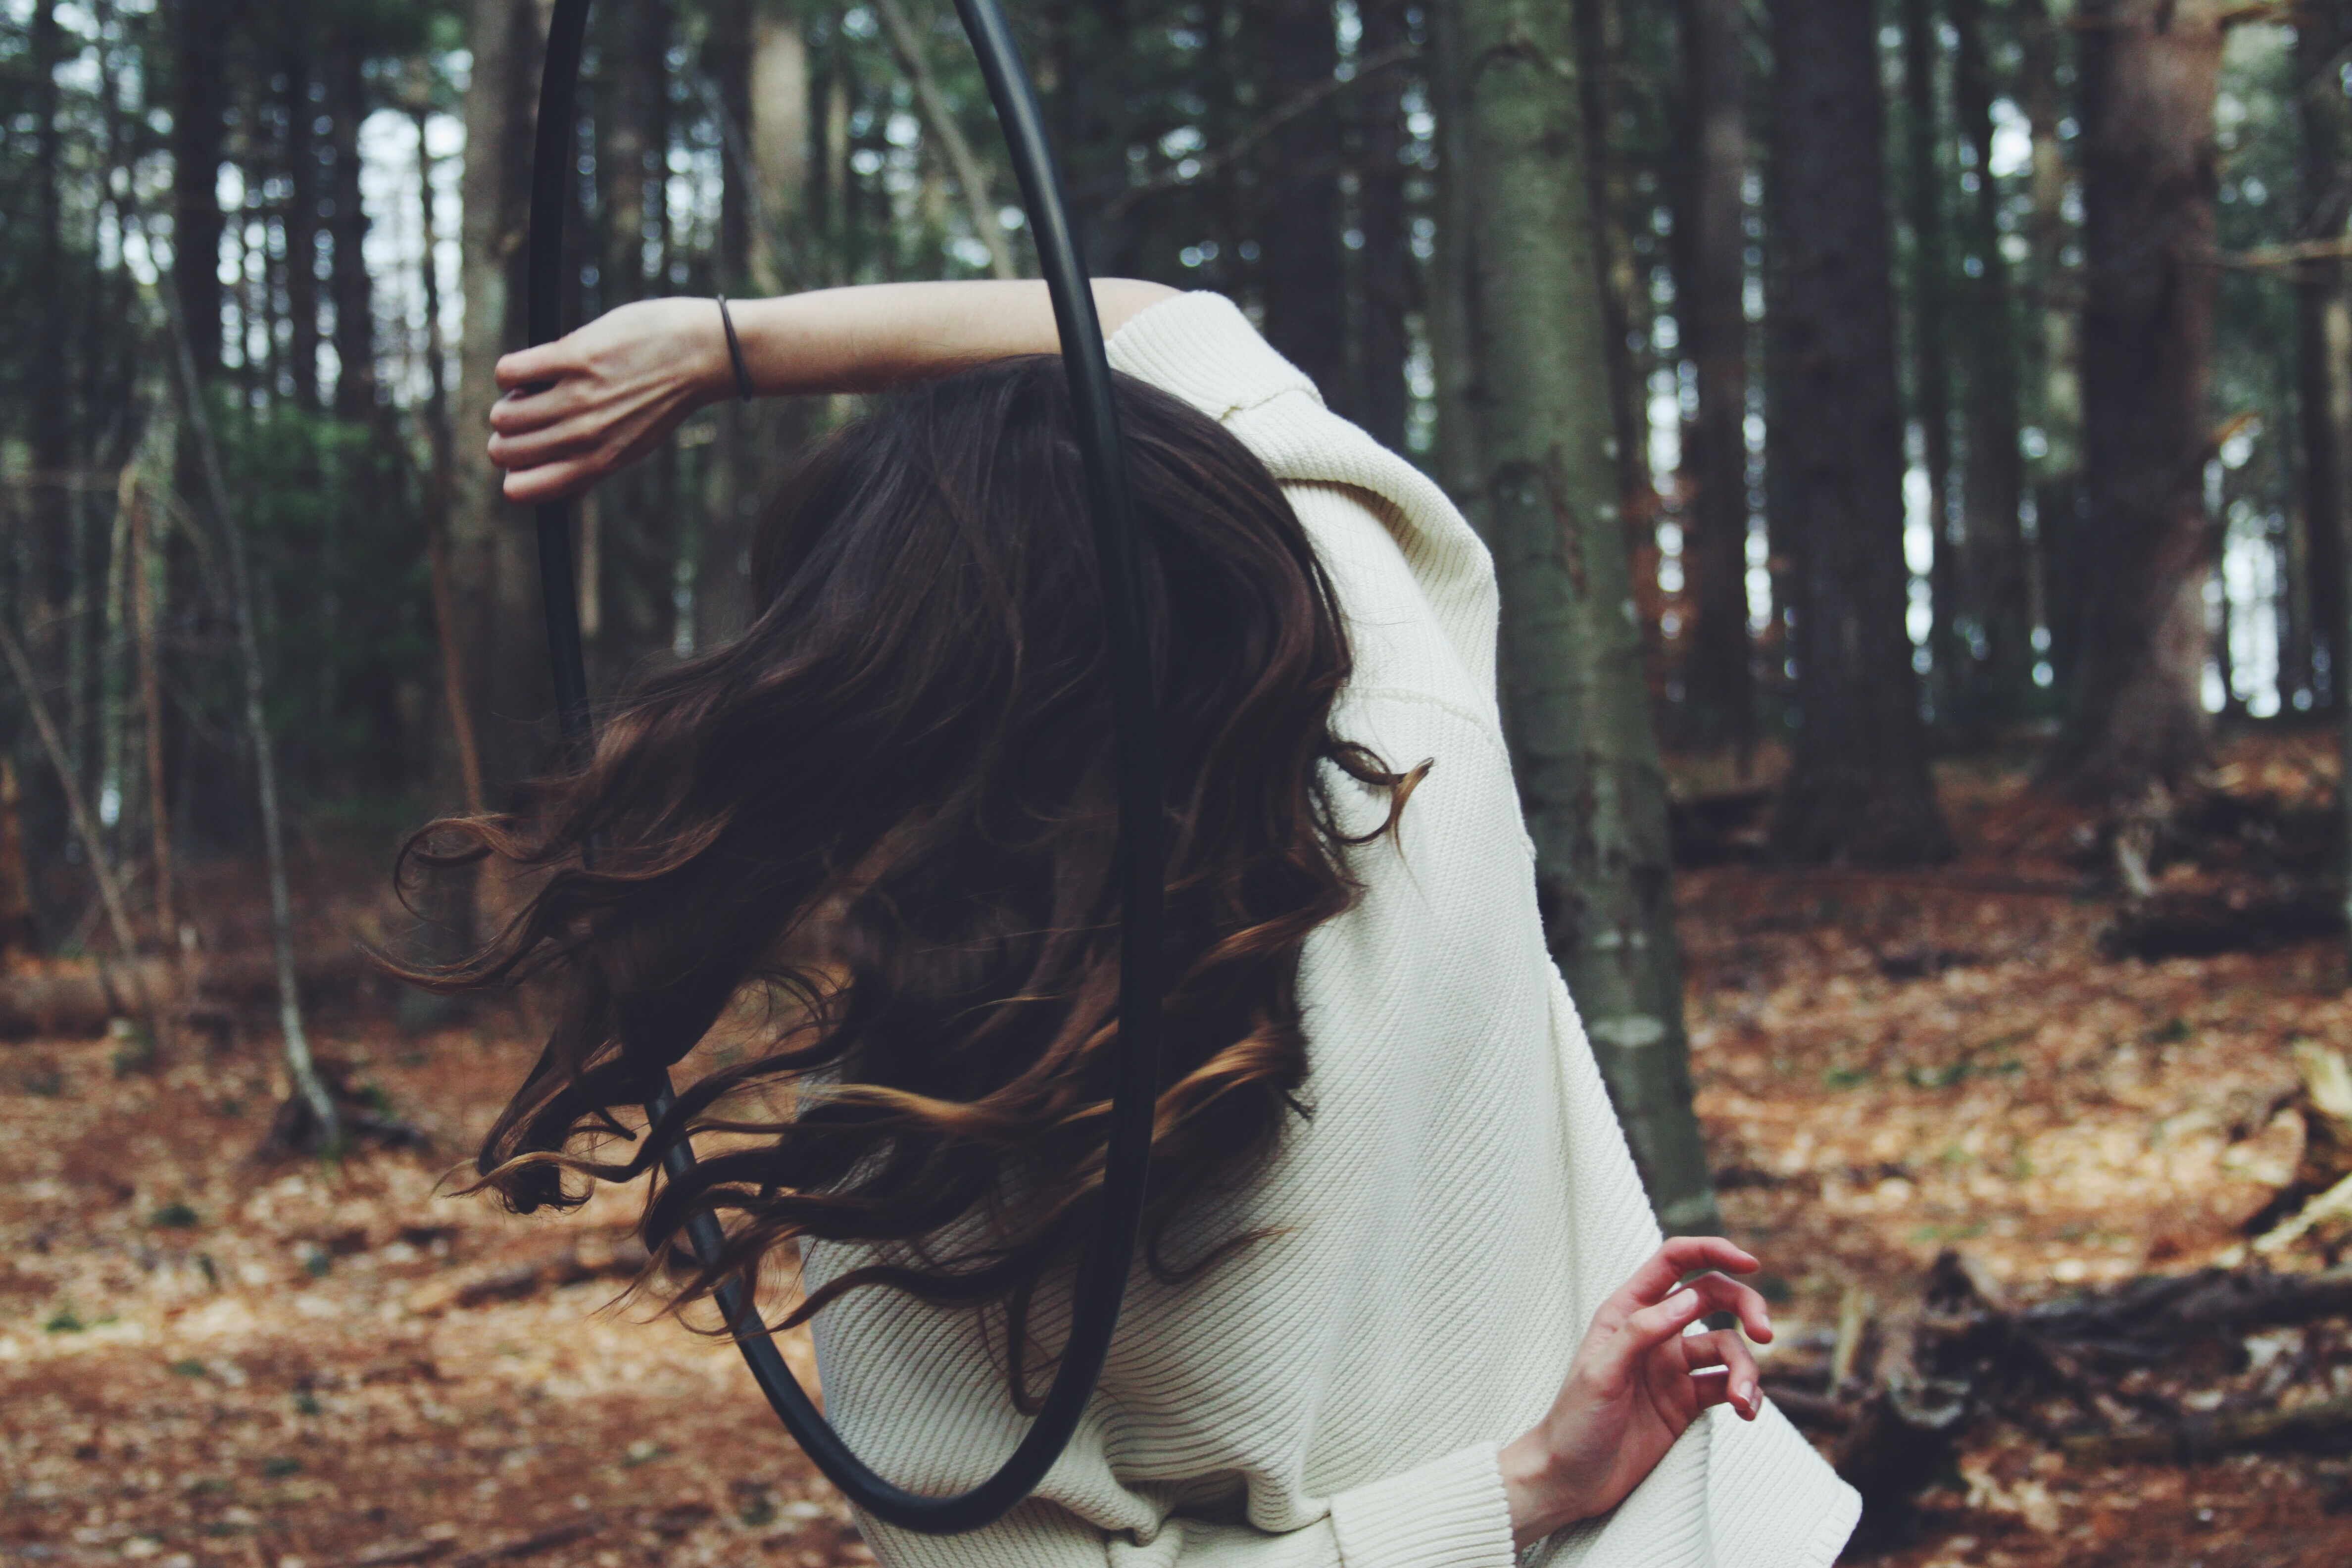
tree, forest, woman, photography, sunlight, leaf, flower, brunette, spring, autumn, season, hoop, photograph, photo shoot, hulahoop, hula hop